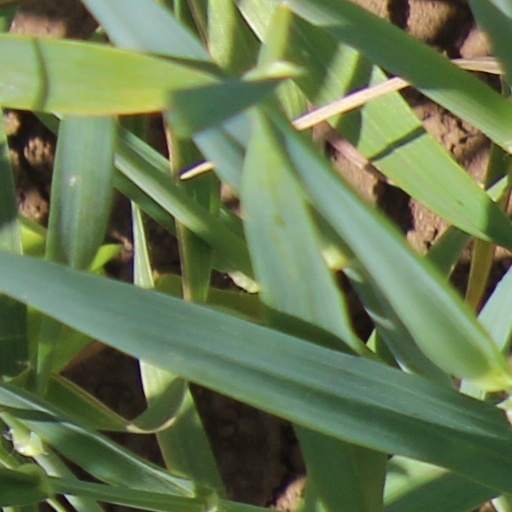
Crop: wheat